Constantine Plan

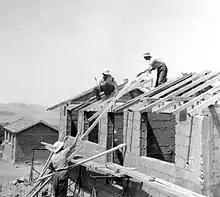
Workers in Algeria constructing a house, 1956

The implementation of the plan necessitated the creation of "le Conseil supérieur du plan", or the Constantine Plan Superior Council. With 43 members, the original council was led by three individuals. The First was Pierre Massé, a top French government official who served as both the Commissioner General regarding equipment and modernization and the council chair. Alongside Pierre Masse were Salah Bouakouir, the Secretary of both economic affairs and the general delegation, and Jean Vibert, the general director of the Constantine Plan and of economic research.